Purba Bardhaman district

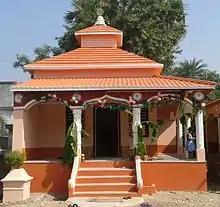

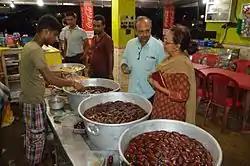
A langcha shop in Saktigarh

Purba Bardhaman district has a tropical climate - hot and humid. While the hottest month is May, the coldest is January. The monsoon season is from June to September, with an annual average rainfall of 1,400 mm, 75% of it falling in the monsoon months. Localised thunderstorms, called "kalbaisakhi" in Bengali, are a special feature from March until the monsoon sets in.